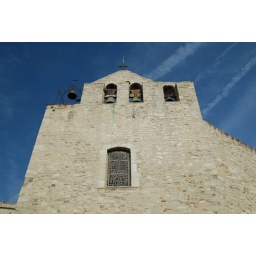
Bell tower above the stanined glass window.